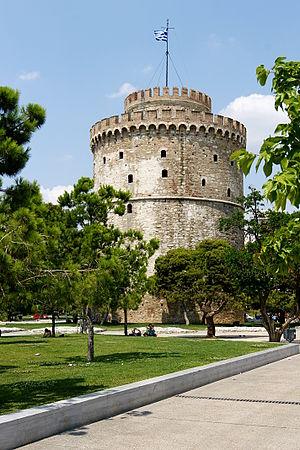
Le Marathon Alexandre le Grand est une Course à pied sur la distance habituelle du Marathon qui a lieu chaque année entre Pella et Thessalonique, en Grèce, en avril.
Thessalonique ou Salonique est une ville de Grèce, chef-lieu du district régional du même nom, située au fond du golfe Thermaïque. Elle est l'actuelle capitale de la périphérie de Macédoine centrale en Macédoine grecque et celle du diocèse décentralisé de Macédoine-Thrace. Son titre d'honneur signifie la « cocapitale » avec une référence à un statut historique qui signifie littéralement « la ville qui règne aussi sur l'Empire byzantin avec Constantinople ».
La capitale européenne de la culture est une ville désignée par l'Union européenne pour une période d'une année civile durant laquelle un programme de manifestations culturelles est organisé.
La Macédoine est une région historique et géographique de Grèce, principalement habitée par les Macédoniens grecs. Son territoire correspond à la plus grande partie — centre, sud et est — de la Macédoine historique, comprise entre le Nestos à l'est, la chaîne du Pinde à l'ouest, et le mont Olympe au sud. Il est divisé entre quatre régions administratives grecques : Macédoine de l'Ouest, Macédoine centrale et Macédoine de l'Est et Thrace et République monastique du Mont Athos.
Thessalonique ou parfois Salonique est la deuxième ville de Grèce, chef-lieu du nome du même nom, située au fond du golfe Thermaïque et de la périphérie de Macédoine centrale.